Tony Raines

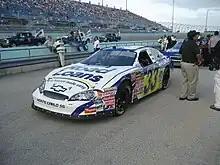
Raines' car before the 2007 Ford 300 at Homestead-Miami

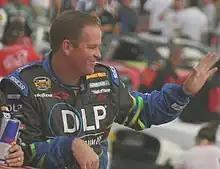
Raines in 2007

Raines was expected to complete the full 2007 schedule with Hall of Fame Racing, but was replaced on road course events by Ron Fellows. His best finish in 2007 was 9th at Talladega and the team finished in the Top 25 in Owners Points. At the end of the 2007 season, Raines was replaced by J. J. Yeley in the No. 96 car for the 2008 NASCAR Sprint Cup Series. Raines also had returned to the Busch Series with KHI for a part-time schedule, and in 2007 he had three Top 10 finishes in nine starts.